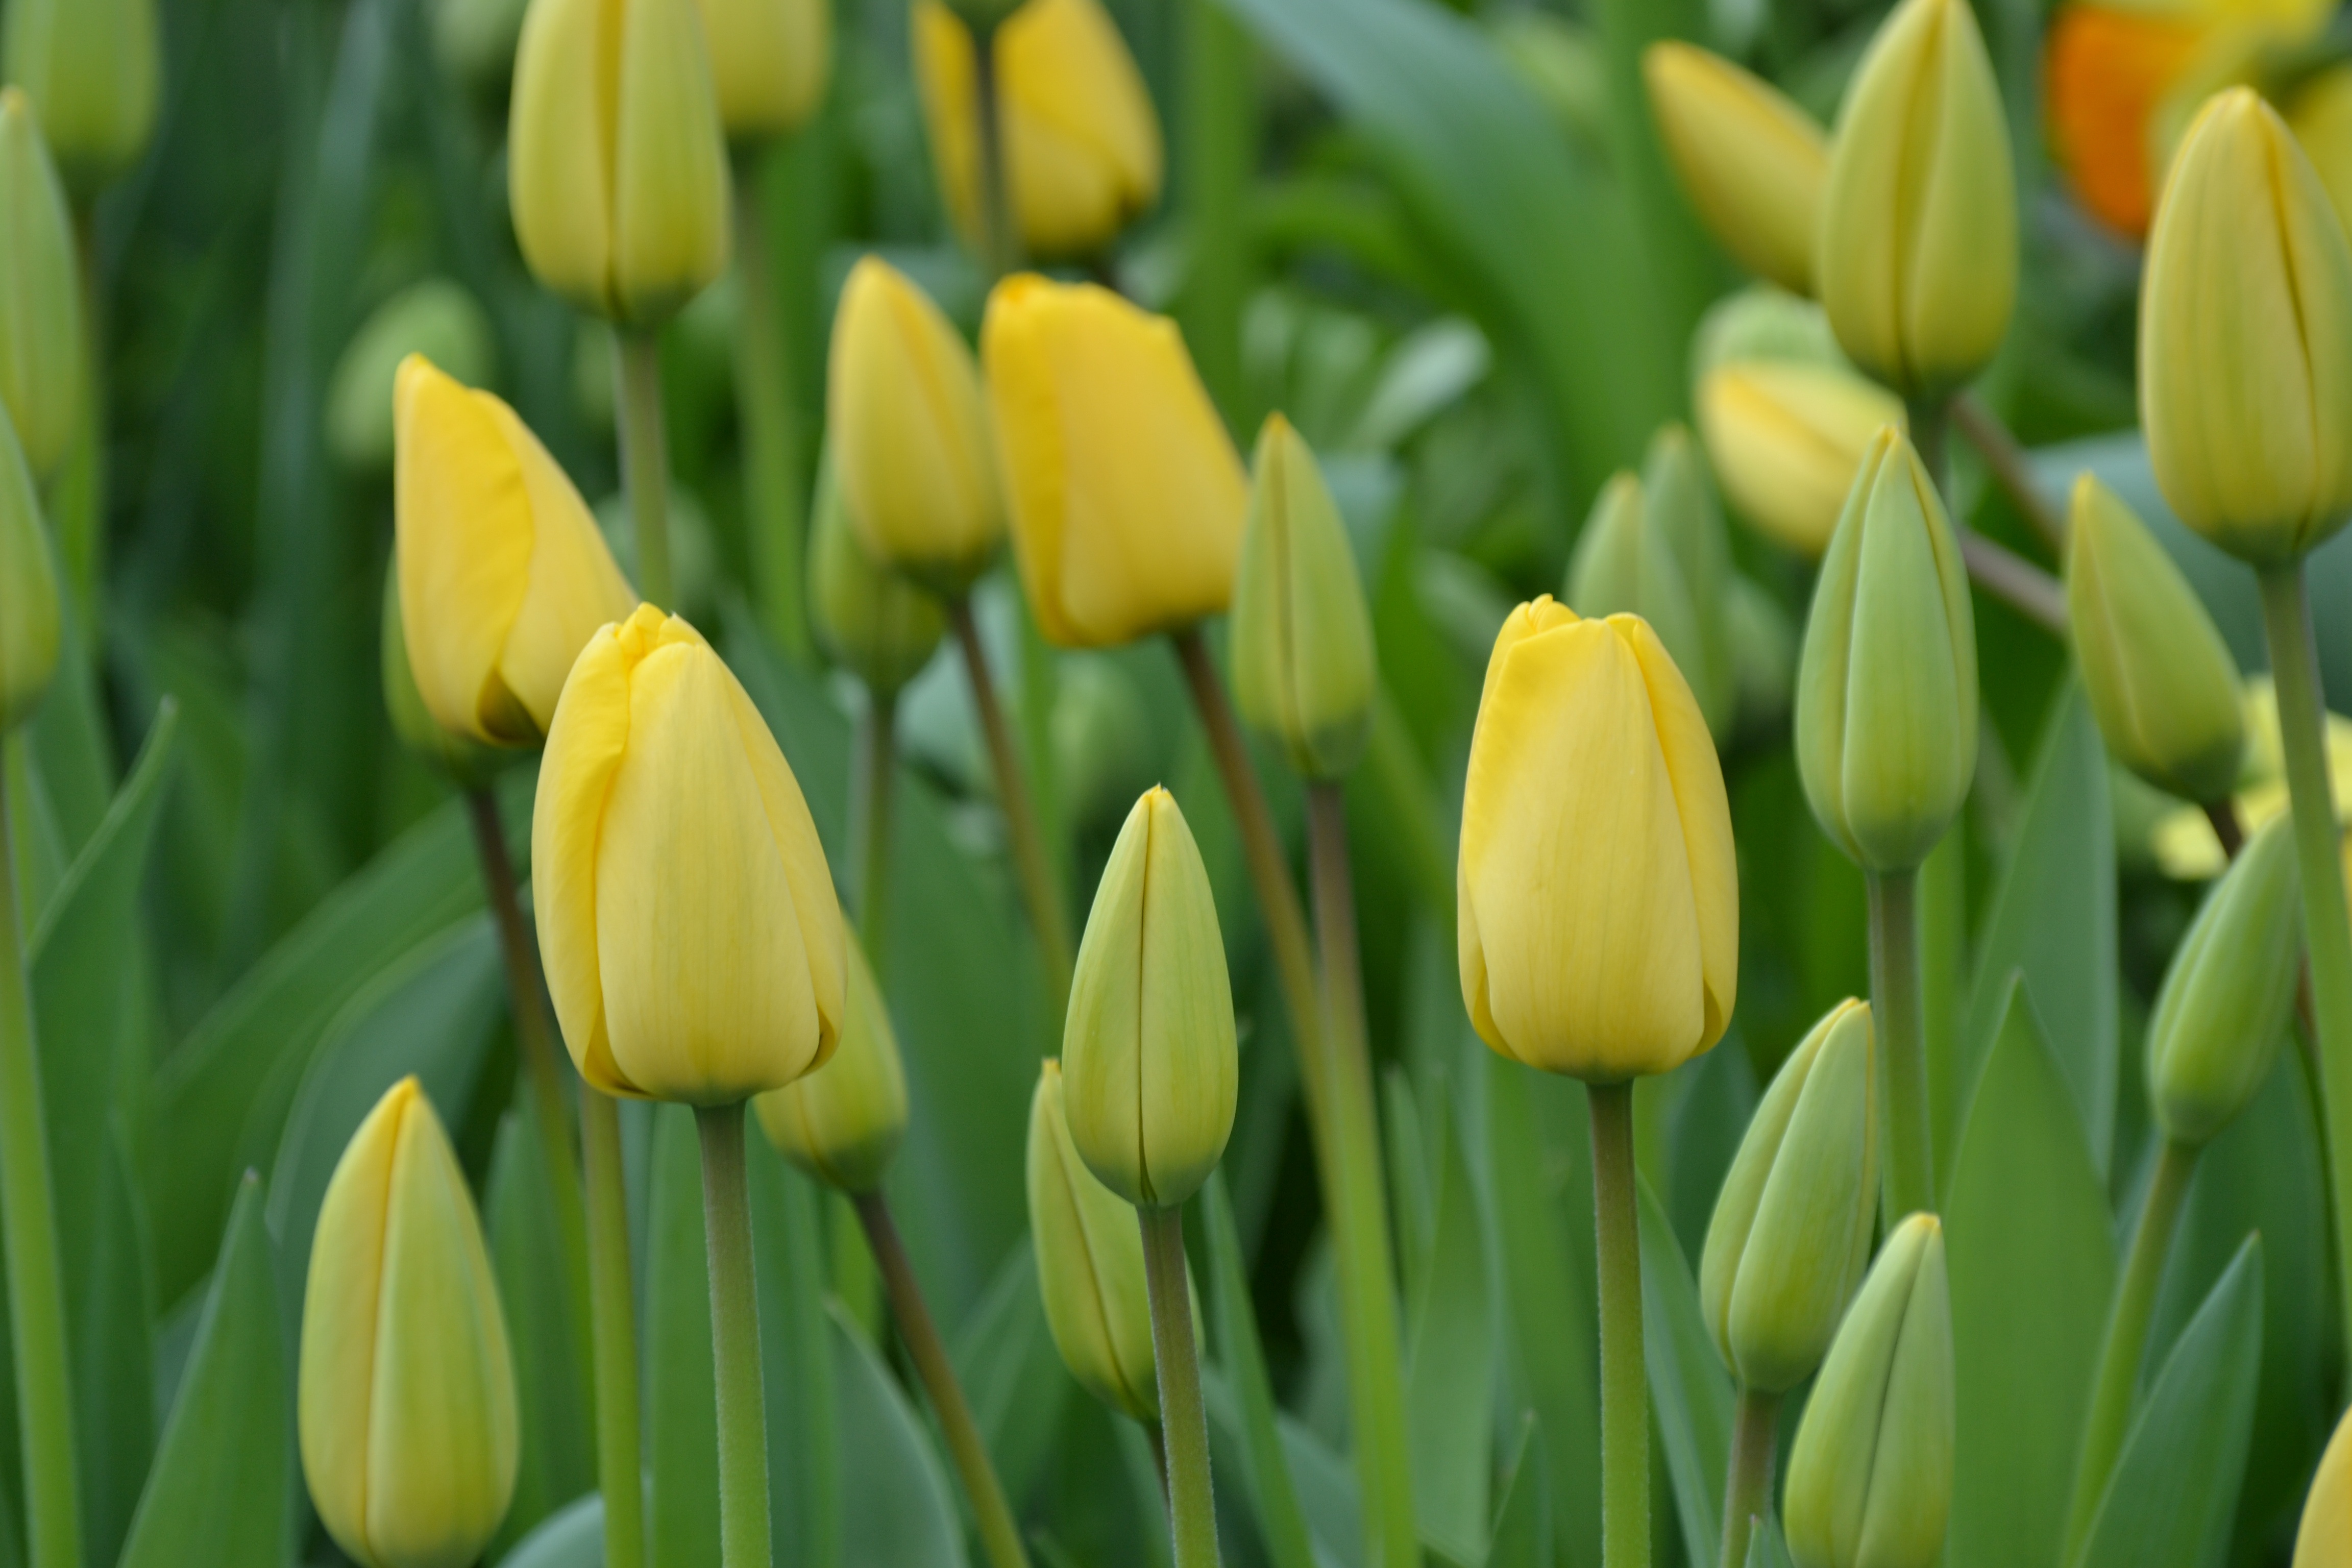
plant, flower, tulip, yellow, close, flowers, tulips, spring flowers, yellow flowers, flowering plant, lily family, plant stem, land plant